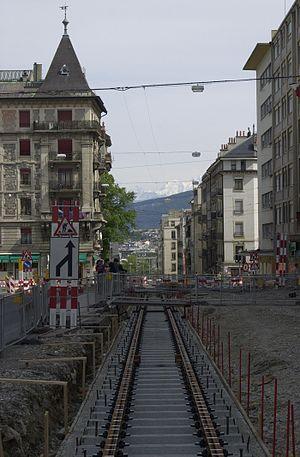
Rue de la Servette - pendant les travaux destinés à l'aménagement des voies du tram
La Servette est un quartier de la ville de Genève.
La ligne 14 du tramway de Genève est une ligne diamétrale exploitée par les Transports publics genevois. Elle dessert plusieurs quartiers de Genève et quelques communes de l'agglomération. Les terminus sont au P+R Bernex et à Meyrin-Gravière.